Nazism in the Americas

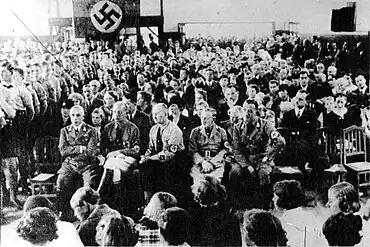
Nazi assembly in Latin America photographed by Chile's investigation

According to the Southern Poverty Law Center, the National Alliance had lost most of its members by 2020 but is still visible in the U.S. Other groups, such as Atomwaffen Division have taken its place. American Neo-Nazi groups have moved towards more decentralized organization and online social networks with a terroristic focus. In 2016, TV personality Tila Tequila declared herself a Nazi.